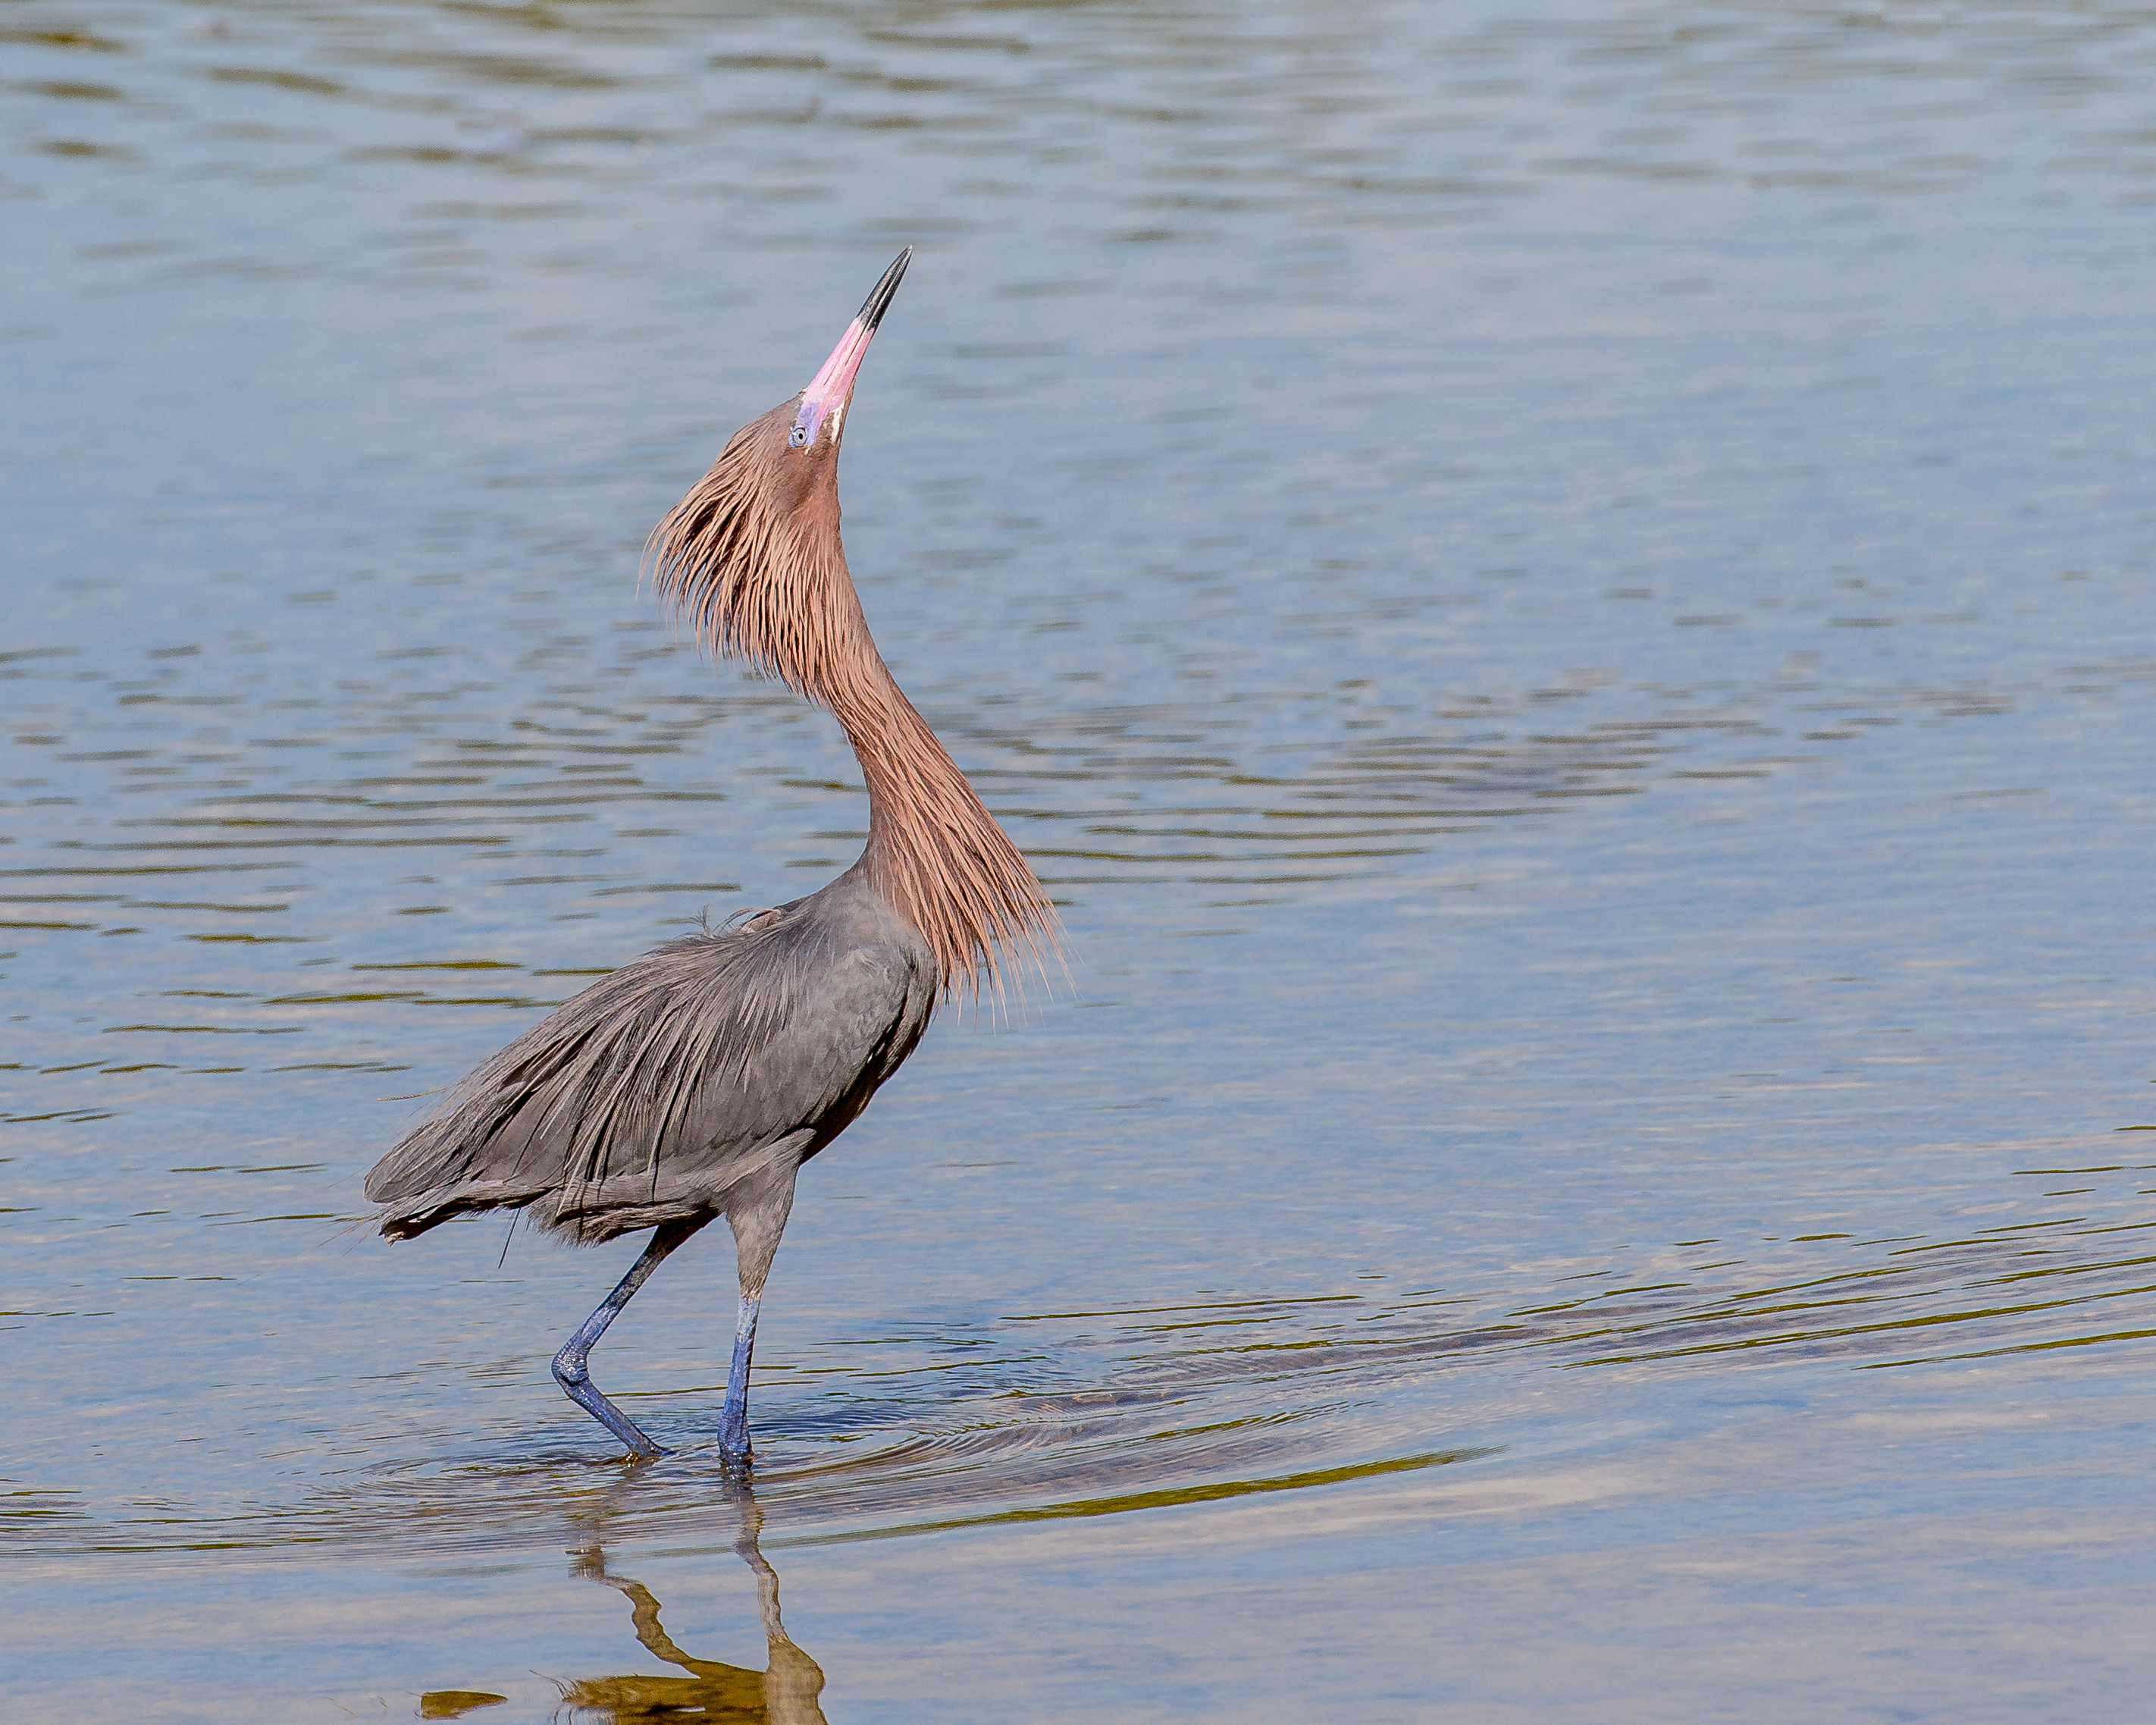
bird, wing, wildlife, reflection, beak, fauna, display, wetland, vertebrate, heron, florida, shorebird, andymorffew, morffew, naturethroughthelens, reddishegret, sanibel, courtship